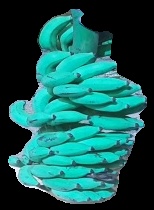
Variety: elakki-bale
Grade: grade3